Sankt Eriksplan

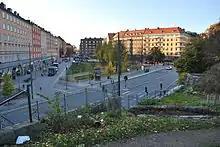
Sankt Eriksplan seen from Vasaparken

Sankt Eriksplan is a square in the district of Vasastaden in Stockholm, Sweden.